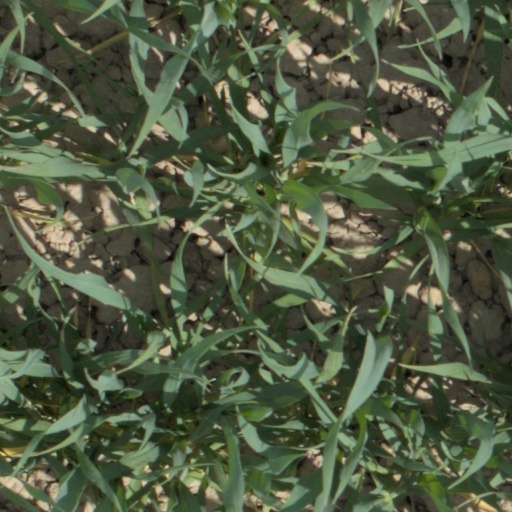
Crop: wheat